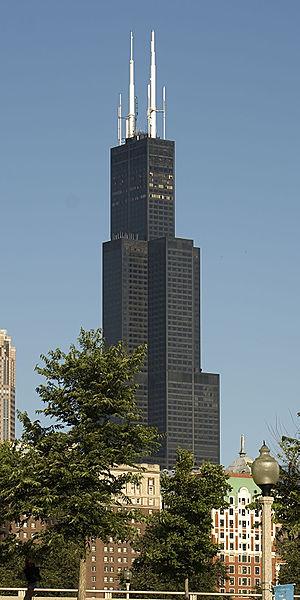
La chronologie de Chicago liste les principaux événements qui jalonnent l'histoire de la ville de Chicago, aux États-Unis.